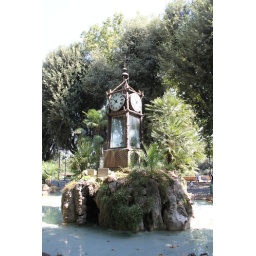
A water clock in the gardens.